Henry George Parson

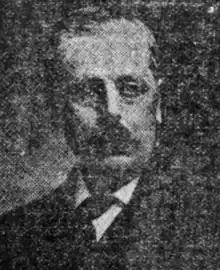

Henry George Parson (September 13, 1865 – February 5, 1936) was an English-born merchant and political figure in British Columbia. He represented Columbia from 1907 to 1912 as a Conservative. He was defeated when he sought re-election in the 1912 provincial election and then again in the 1920 provincial election.